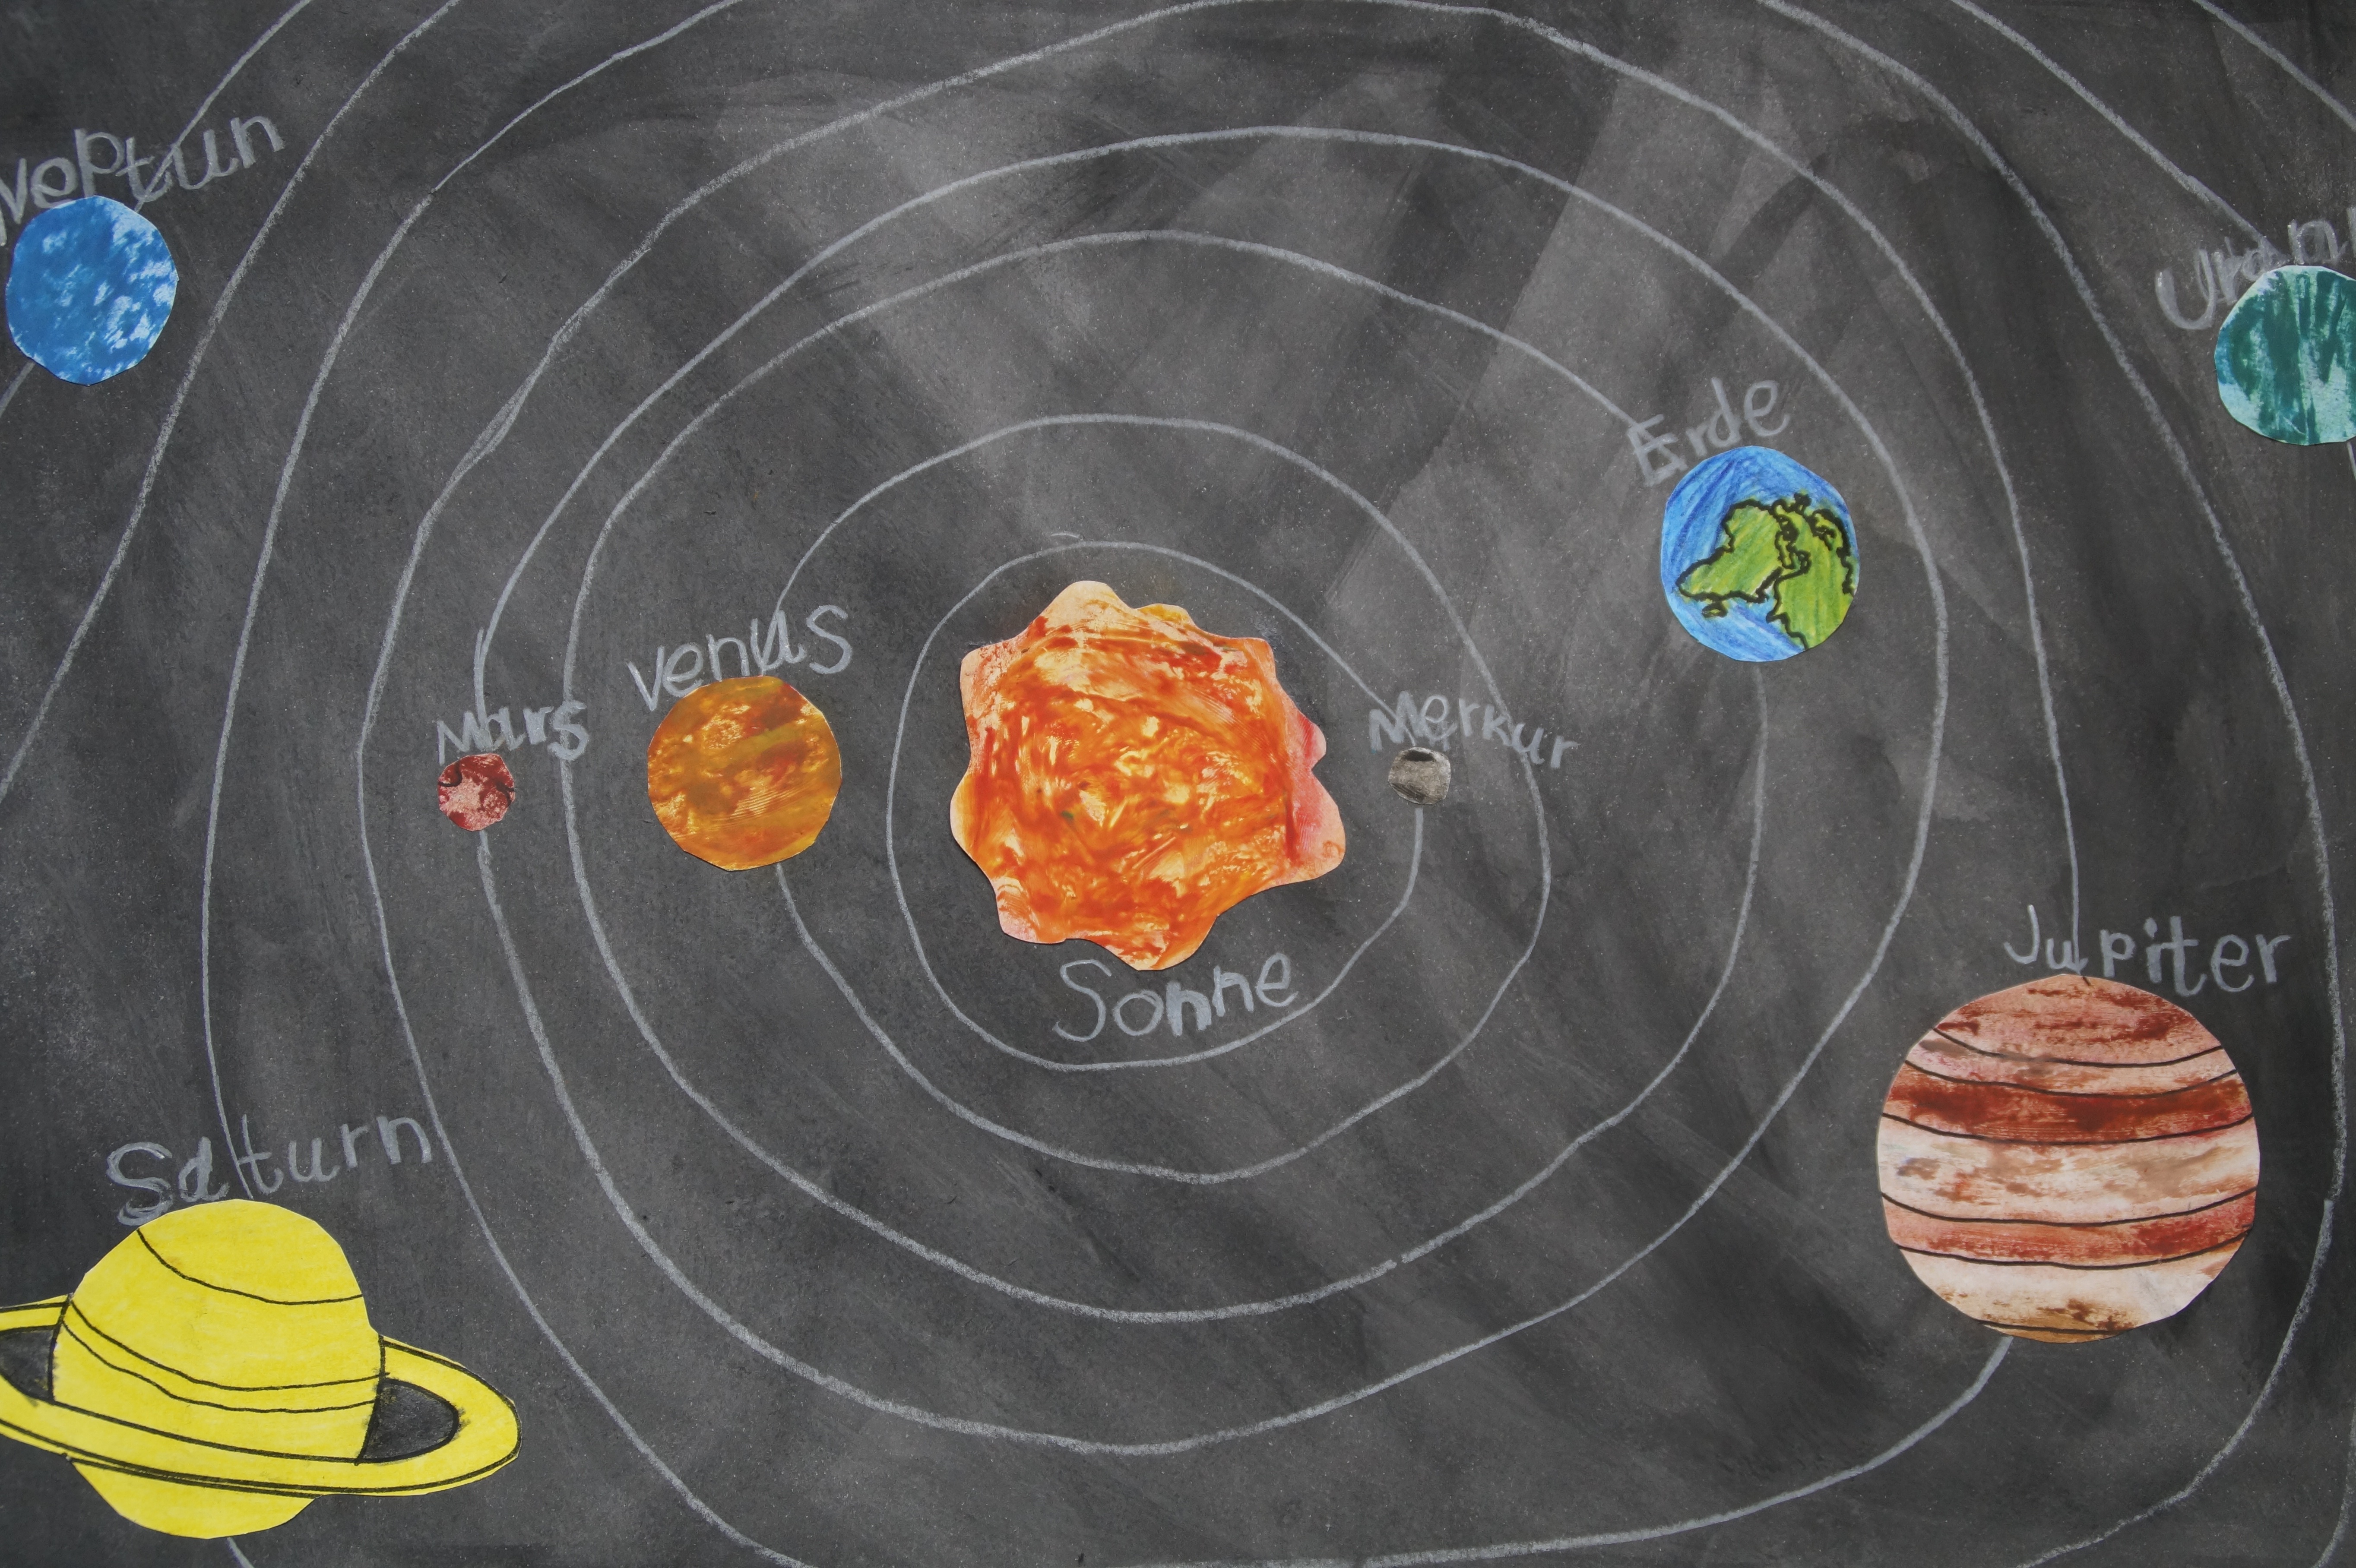
board, sun, space, paint, fashion, circle, science, earth, design, students, universe, celestial body, all, planet, school, painted, mercury, mars, teaching, jupiter, saturn, venus, neptune, solar system, orbit, astronautics, art class, chalk drawing, planetary system, school material, school theme